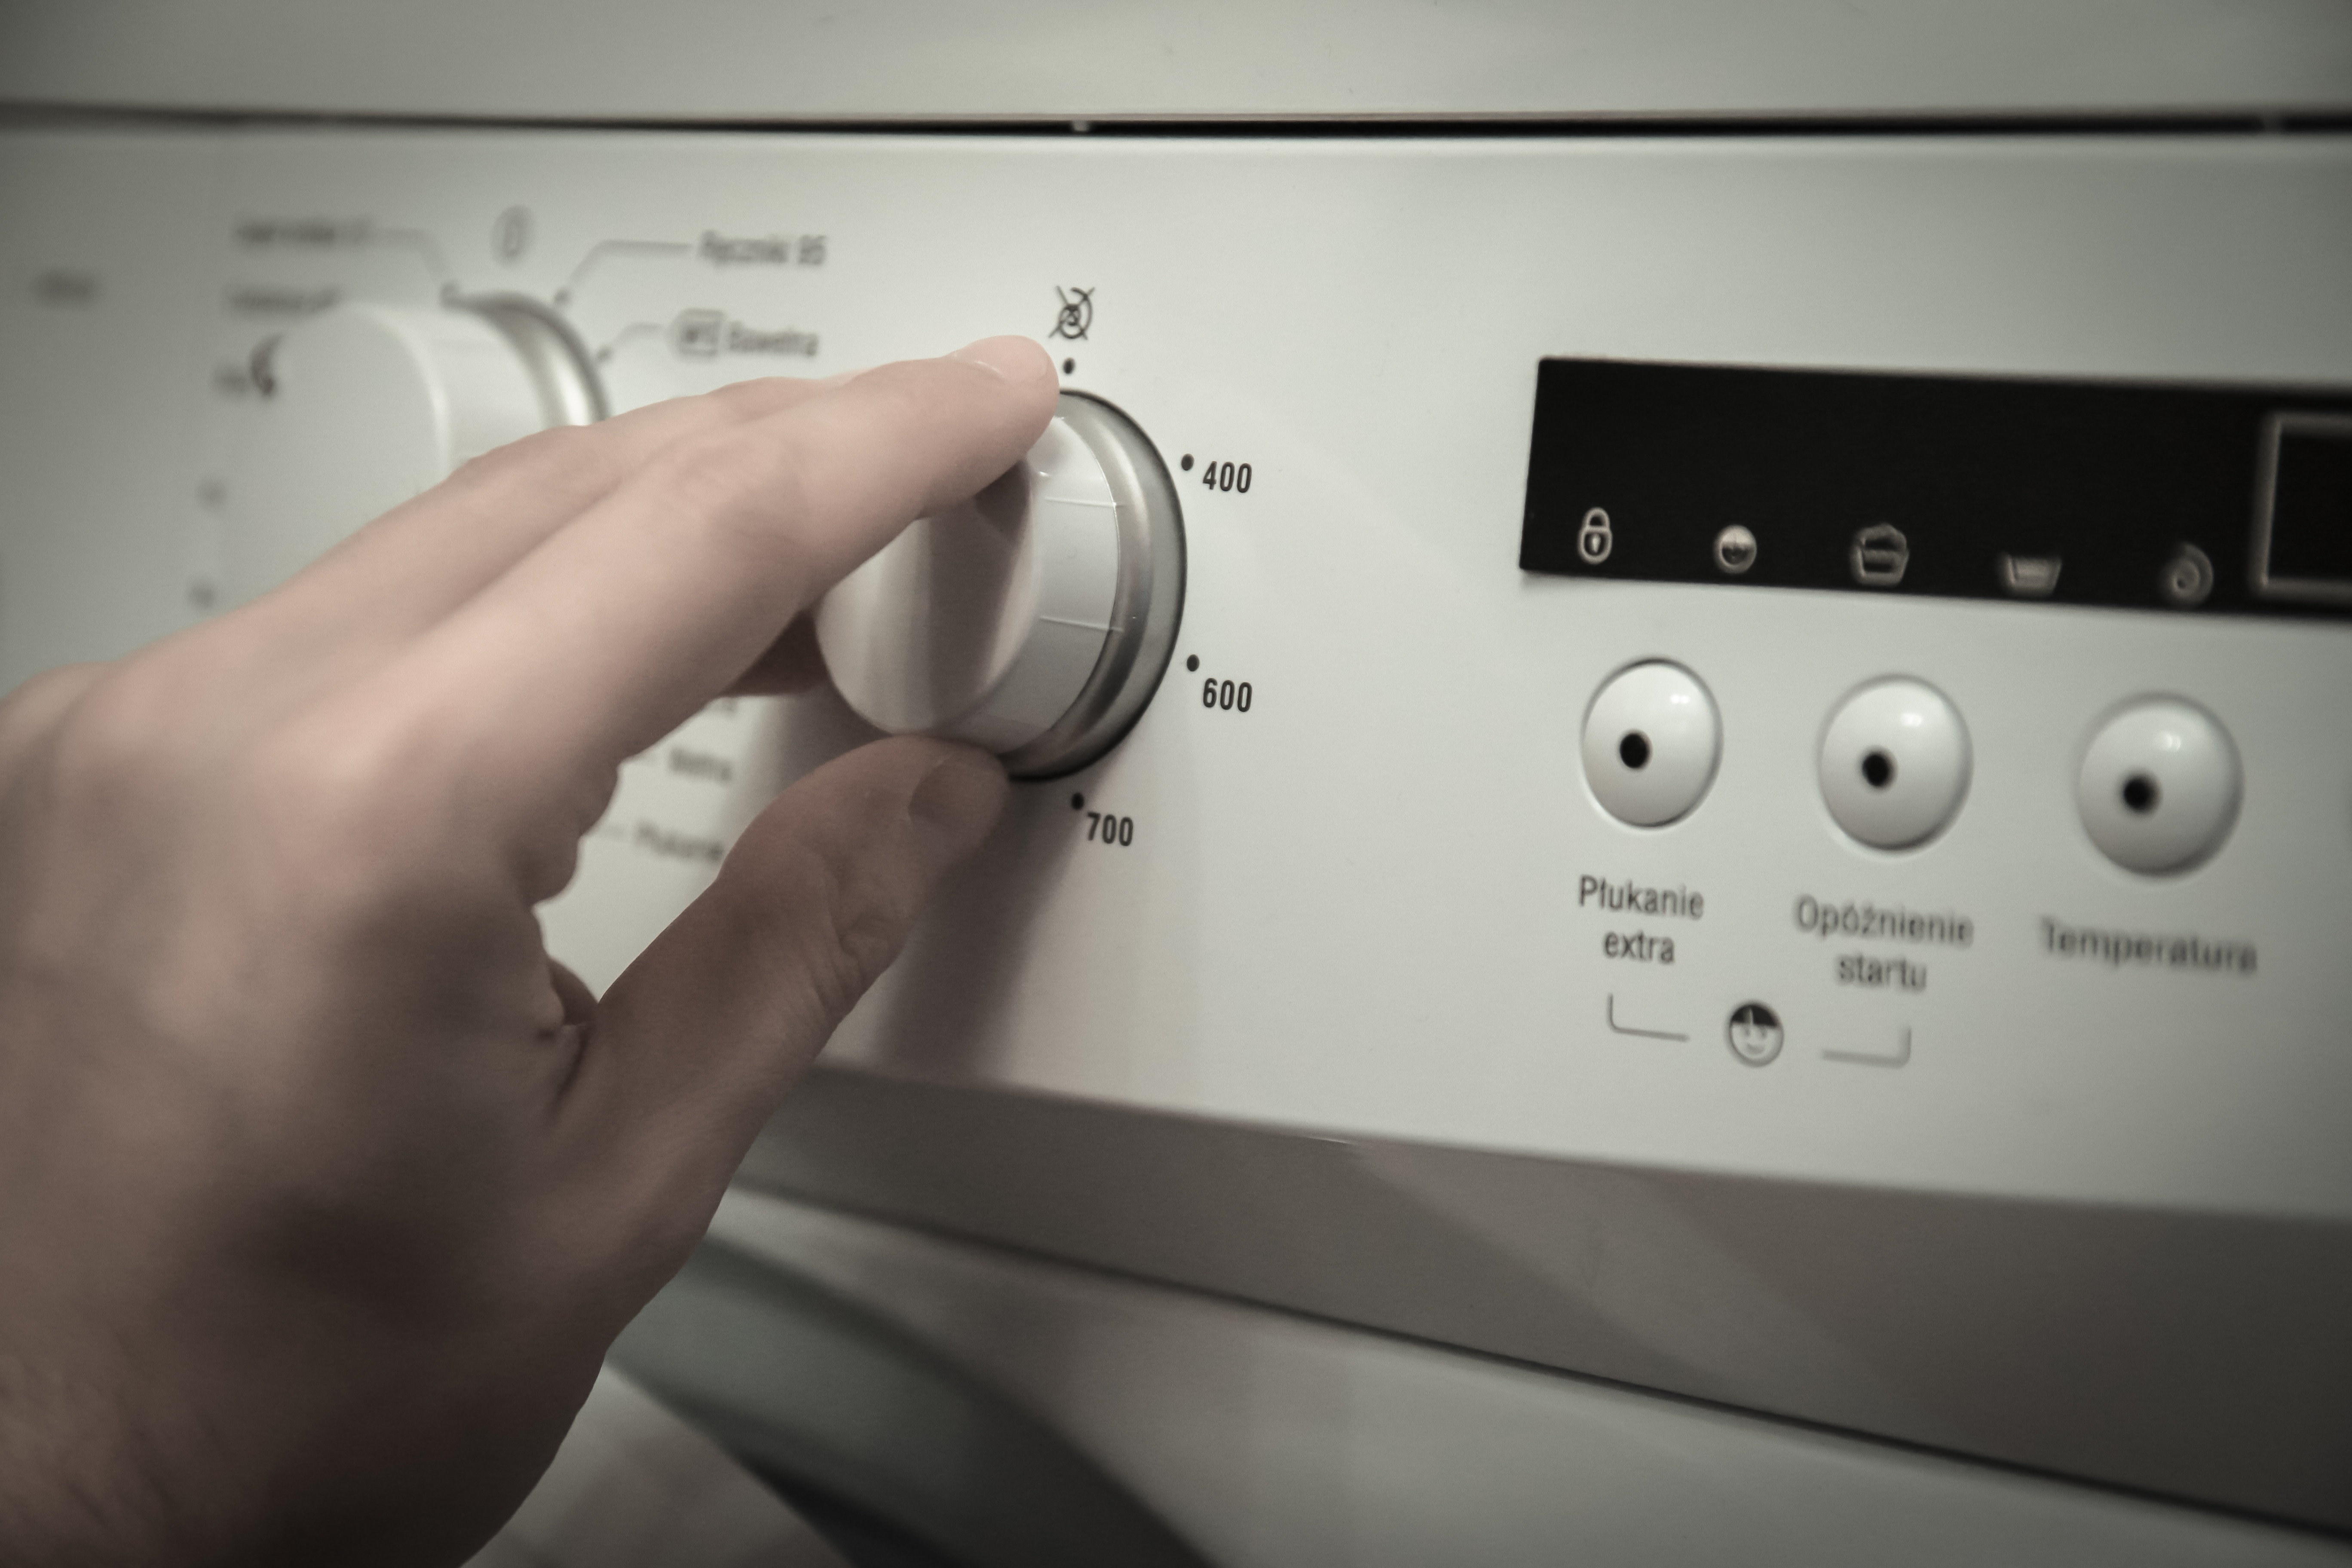
washing, wash, product, cleaning, cleanup, washing machine, the hand, major appliance